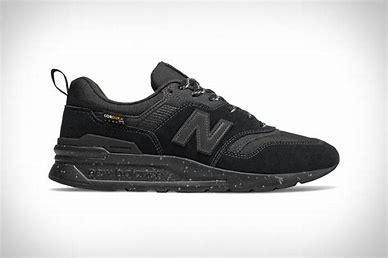
Brand: New
Model: Balance New Balance 997H